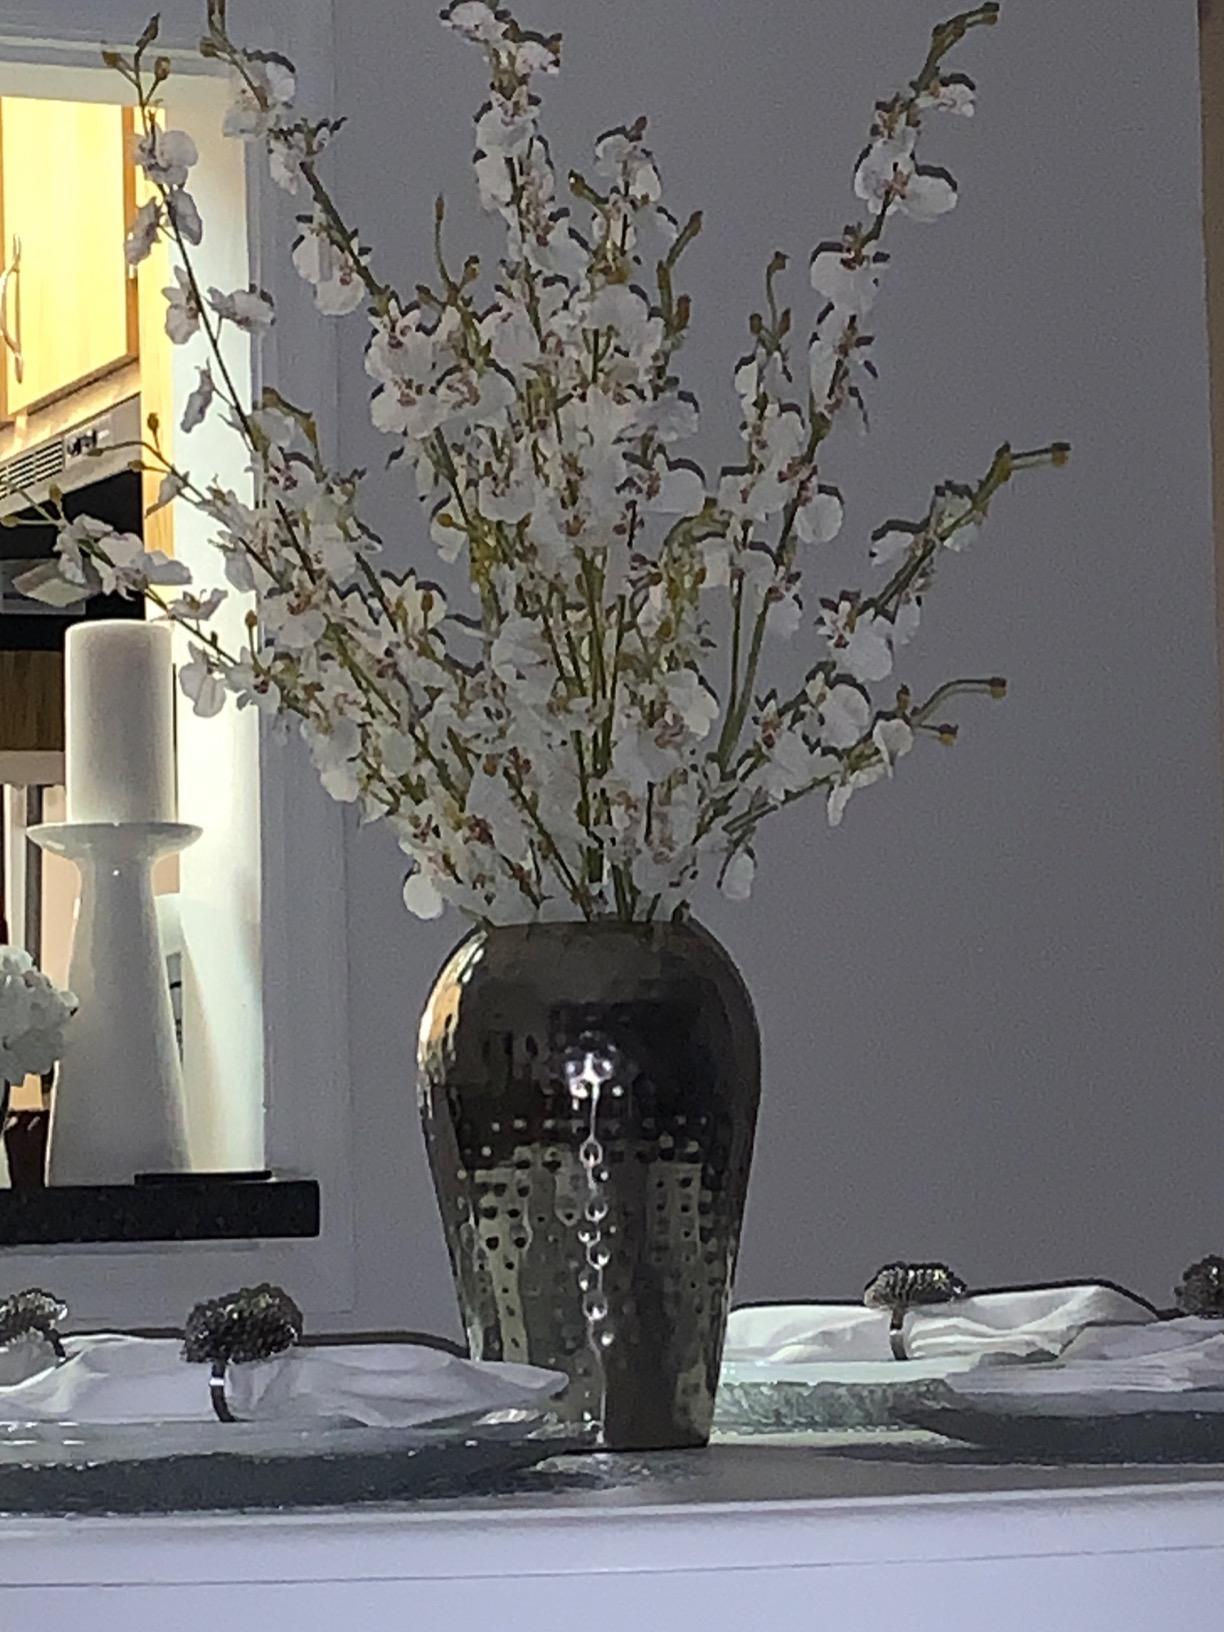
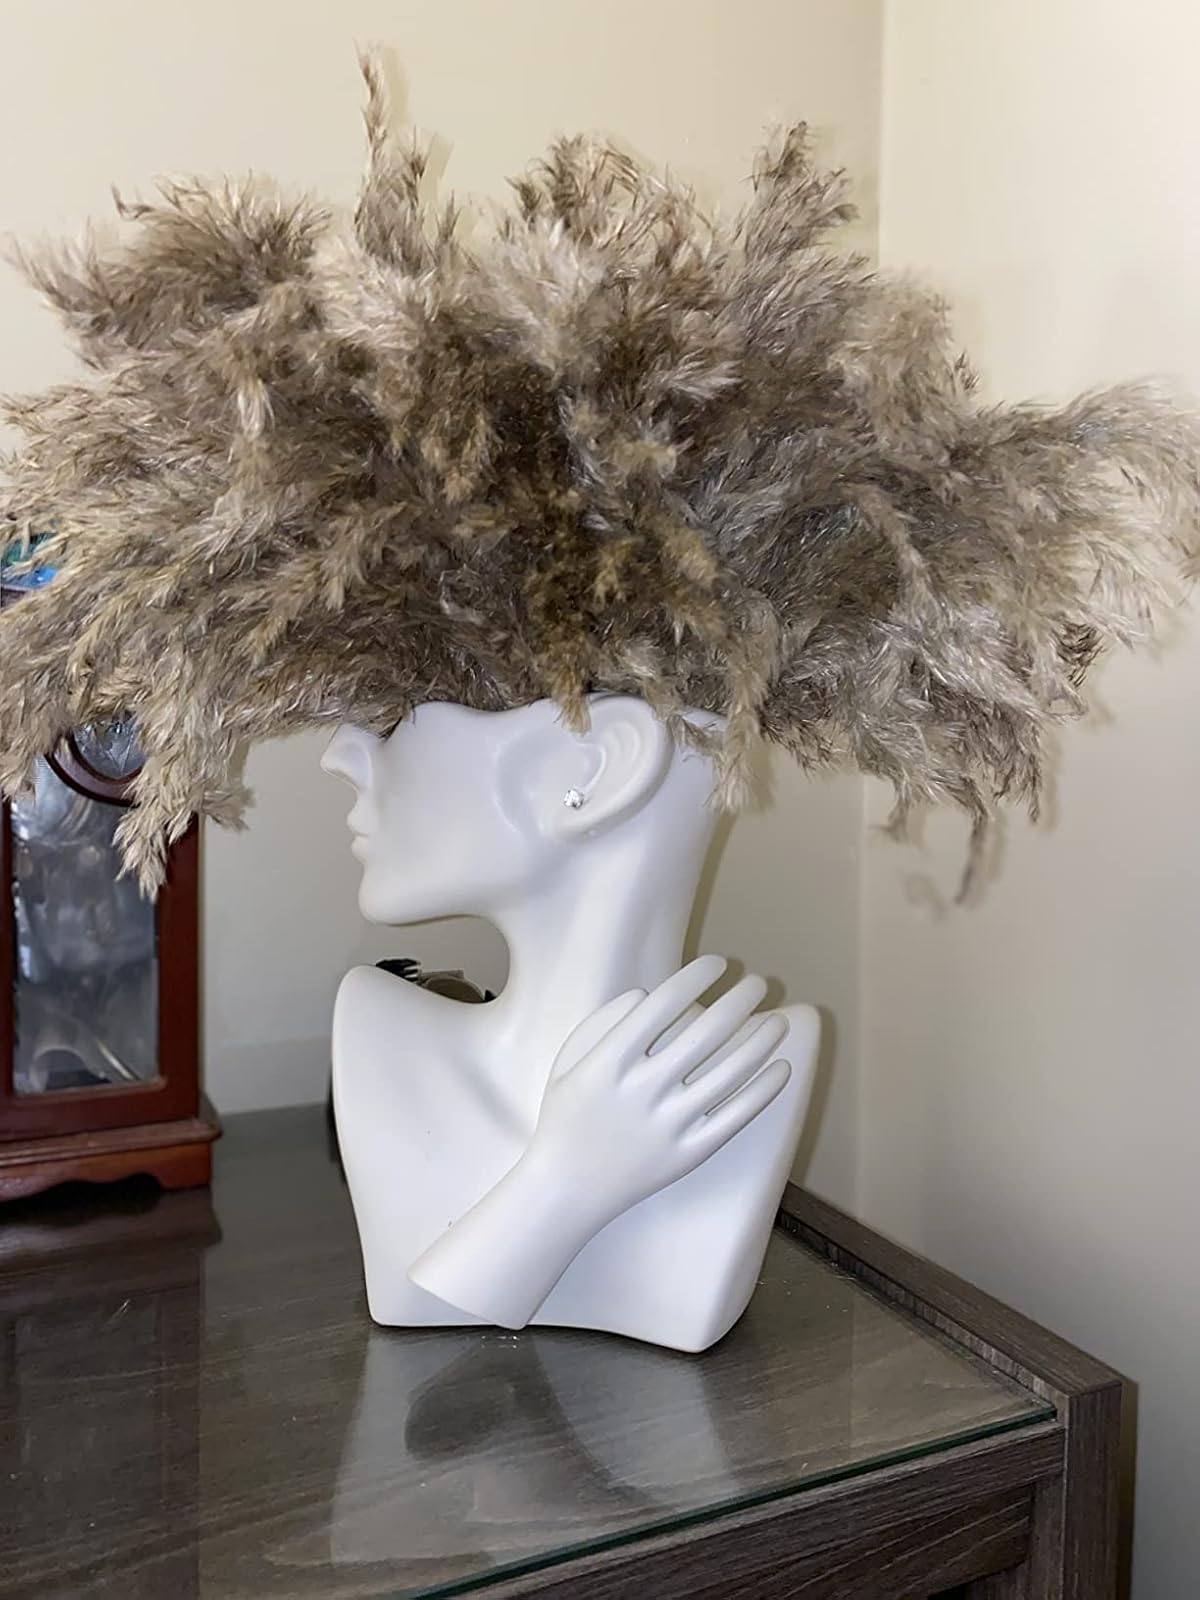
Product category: vase
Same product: no